Grizzly Creek, Contra Costa County

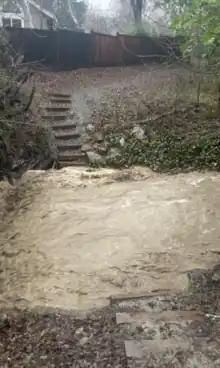

As the creek's banks are so deeply downcut, and the soil being very easily erodible, property owners along much of the creek's course have lined the banks with various types of material to stem the erosion of the banks, including tarps, sandbags and riprap. There are a few sections in the lower section of the creek's course where it is not as downcut, particularly around its confluence with Las Trampas Creek in Lafayette Community Park.